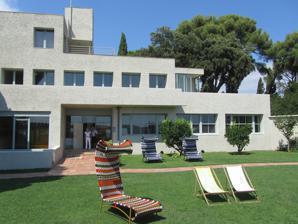
Building: Villa Noailles
Country: Unknown
Year built: 1927
Modernist house by Robert Mallet-Stevens Villa Noailles The Villa Noailles (1923-1926) General information Architectural style International style Town or city Hyères Country France Coordinates 43°07′26″N 6°07′38″E / 43.1240111°N 6.12717778°E / 43.1240111; 6.12717778 Construction started 1923 ( 1923 ) Completed 1928 ( 1928 ) Renovated 1991; 1997 Client Marie-Laure and Charles de Noailles Owner Commune of Hyères Technical details Floor area 1,800 m 2 (19,000 sq ft) Design and construction Architect(s) Robert Mallet-Stevens Website www .villanoailles-hyeres .com Designations Monument historique Official name Villa Marie-Laure-de-Noailles ou château Saint-Bernard Type maison ; château Designated 1975, 1987 Reference no. PA00081651 References Villa Noailles ( French pronunciation: [vi.la no.aj] ) is an early modernist house, built by architect Robert Mallet-Stevens for art patrons Charles and Marie-Laure de Noailles , between 1923 and 1927. It is located in the hills above Hyères , in the Var , southeastern France. History Charles de Noailles was born in 1891, his wife Marie-Laure in 1902.  They were married in 1923. Before their marriage, they became friends of artist-filmmaker Jean Cocteau , and Noailles commissioned a portrait of his wife by Pablo Picasso in 1923. In 1923, they signed a contract with the architect Robert Mallet-Stevens to build a summer villa in the hills above the city of Hyères.  Construction took three years, and eventually also included a triangular Cubist garden designed by Gabriel Guevrekian . The main artists noticed at the Salon des artistes décorateurs of 1924 for their integrated furniture were commissioned. The decoration included furniture bought or made specially for the villa, by Mallet-Stevens himself with his armchair « Transat » created for the swimming pool, by Djo-Bourgeois , Francis Jourdain , Pierre Legrain , Pierre Chareau , Jean Prouvé , Eileen Gray , Charlotte Perriand , Dominique (Marie André Domin), Sybold van Ravesteyn and Theo van Doesburg from De Stijl , the Wassily Chair of Marcel Breuer , or from the brands Smith & Co and Ronéo, as well as textiles by Raoul Dufy and Sonia Delaunay , luminaires by Jean Perzel , ironworks by Claudius Linossier , stained glass by Louis Barillet and pieces of art : sculptures by Jean and Joël Martel , Henri Laurens , Constantin Brâncuși , Alberto Giacometti , Jacques Lipchitz , paintings by Mondrian or Braque , etc. The Cubist Garden designed by Gabriel Guevrekian . Throughout the 1920s and 1930s, the couple were important patrons of modern art, particularly surrealism ; they supported film projects by Man Ray , Salvador Dalí , and Luis Buñuel ;  and commissioned paintings, photographs and sculptures by Balthus , Giacometti , Constantin Brâncuși , Miró , and Dora Maar . Villa Noailles features prominently in Man Ray's film Les Mystères du Château de Dé . In 1940 the villa was occupied by the Italian Army and turned into a hospital.  From 1947 until 1970, the villa was the summer residence of Marie-Laure.  She died in 1970, and the house was purchased by the city of Hyères in 1973. Charles de Noailles died in 1981. The villa is now used as an arts center and for special exhibits. James Lord was a guest there in the mid-fifties. In his book Picasso and Dora: a memoir he writes: "...an undistinguished cubist extravaganza of reinforced concrete set atop a high hill, within the ancient walls of a Saracen fortress. It had been designed in the late twenties by a fashionable architect named Mallet-Stevens, contained something like fifty rooms and was surrounded by a large garden." He recalls the room, where Marie-Laure tried to seduce him: "...a large salon at Saint-Bernard which had no windows but was lighted from above by a bizarre cubist skylight which occupied almost all the ceiling, adding to the sense of existing outside time in a stranded ocean liner ." The beauty of the location did not help, however, the "redoutable viscountess" in conquering his chastity . References